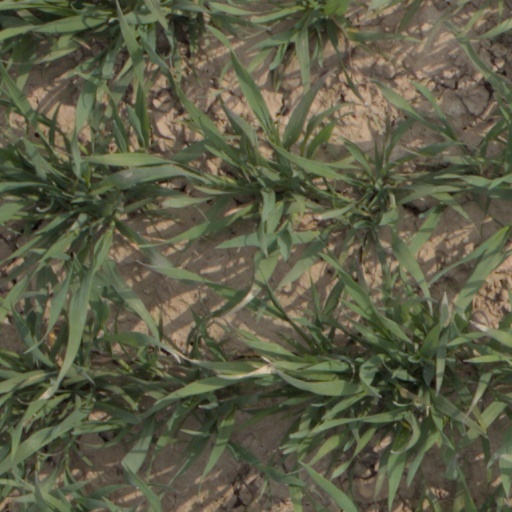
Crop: wheat